List of Modern Family characters

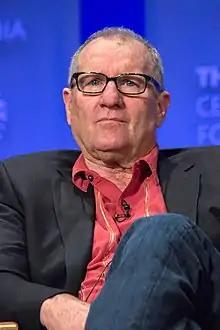
Ed O'Neill portrayed Jay Pritchett, the father of four, husband of his second wife, Gloria.

Jay has several masculine character attributes, including a fondness for sports and model airplanes. Jay is also shown to be compassionate occasionally, showing affection for members of the extended family, particularly to Manny, his step-son; their relationship seems to become more positive as the series progresses, eventually becoming a typical father-son relationship, and Jay eventually comes to see Manny as his third child. The third season's finale reveals that Gloria is pregnant, but Jay does not know yet. In the first episode of the fourth season, Gloria tells Jay and he tells her that it's the greatest news he has heard. The baby was male, which relieved Jay because it says in the episode "Snip" that he was afraid of having a girl. Jay is a dog-lover. He sometimes goes overboard in treating his dog, Stella, as his favorite member of the family, much to Gloria's chagrin, and Jay is thrilled when he realizes that Joe is not allergic to Stella, but to Gloria's face cream, in the episode "Rash Decisions." Jay is farsighted (hyperopia). Jay served in the United States Navy during the Vietnam War. His birthday is April 1, as shown in the episode "Grill, Interrupted."